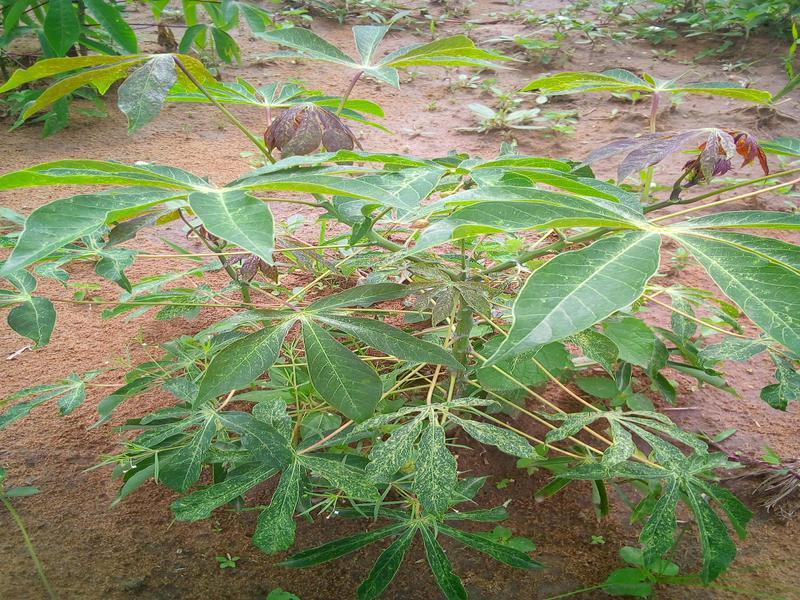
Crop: cassava
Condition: green_mottle